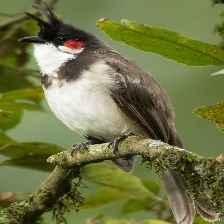
Species: RED WISKERED BULBUL
Scientific name: PYCNONOTUS JOCOSUS